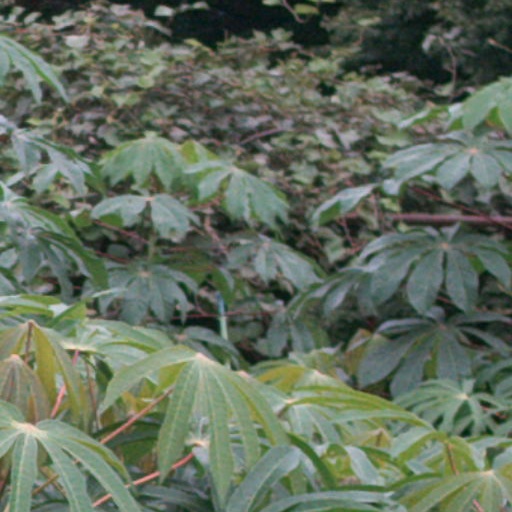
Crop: cassava